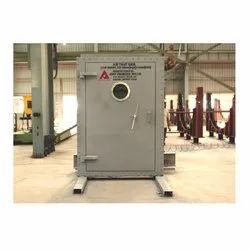
Label: Airef_2500_Pascal_Air_Tight_Door